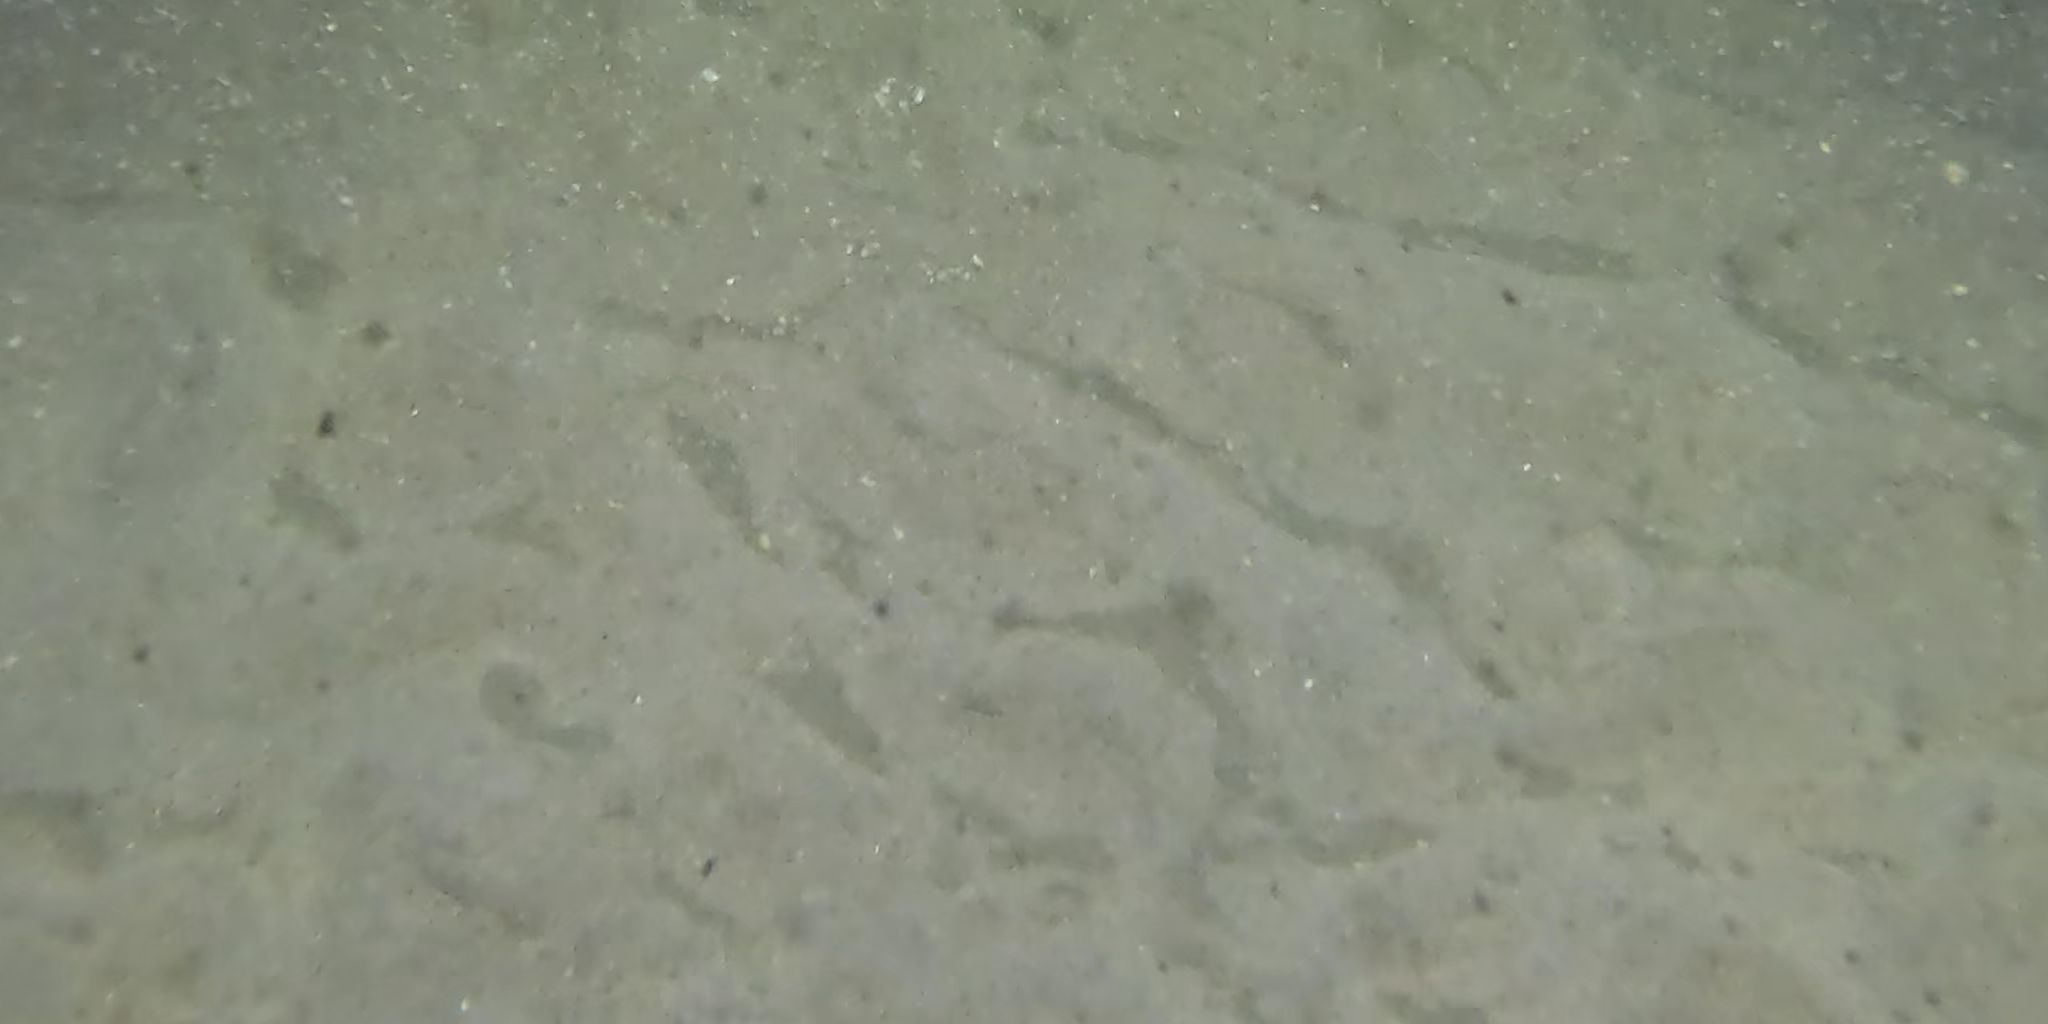
Seabed habitat: sand